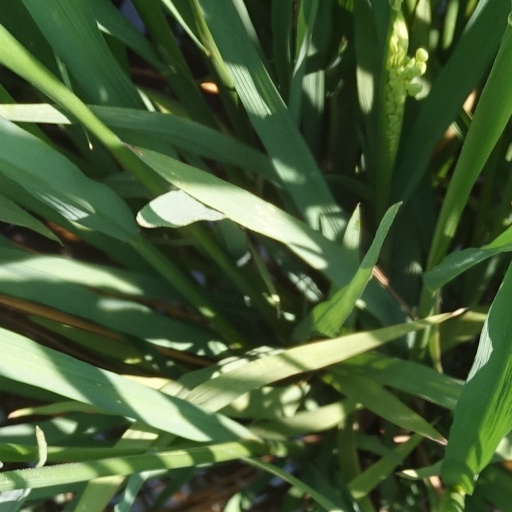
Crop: rice